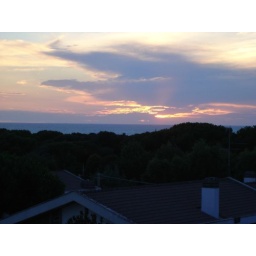
Sunset on saturday 4th from the roof of nic's parents house in anzio.